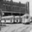
Label: streetcar